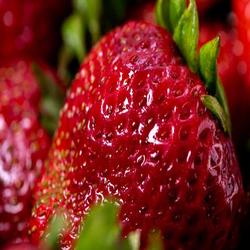
Label: Strawberry